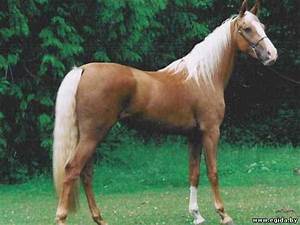
Label: horse